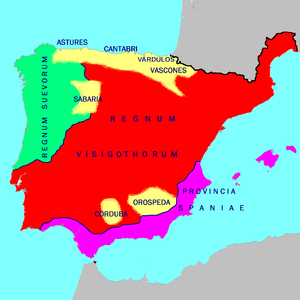
Athanagilde ou Athanagilde Iᵉʳ est roi wisigoth d'Hispanie et de Septimanie de 555 à 567.